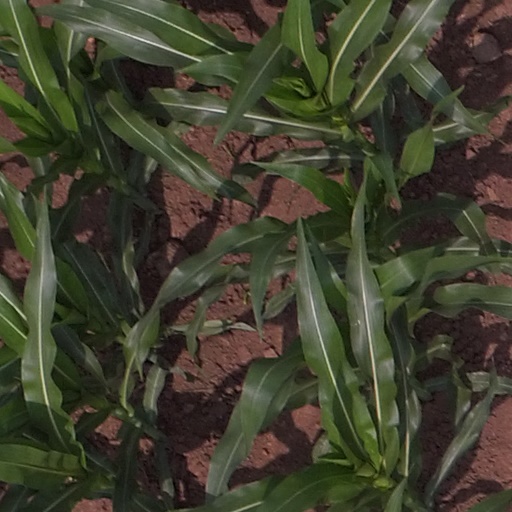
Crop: maize; corn